Middle High German

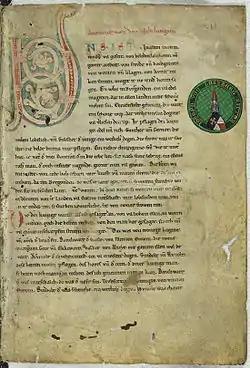
Manuscript C of the , fol. 1r

Commentary: This text shows many typical features of Middle High German poetic language. Most Middle High German words survive into modern German in some form or other: this passage contains only one word (' 'say' 14) which has since disappeared from the language. But many words have changed their meaning substantially. ' (6) means 'state of mind' (cognates with "mood"), where modern German ' means courage. ' (3) can be translated with 'honour', but is quite a different concept of honour from modern German ""; the medieval term focuses on reputation and the respect accorded to status in society.